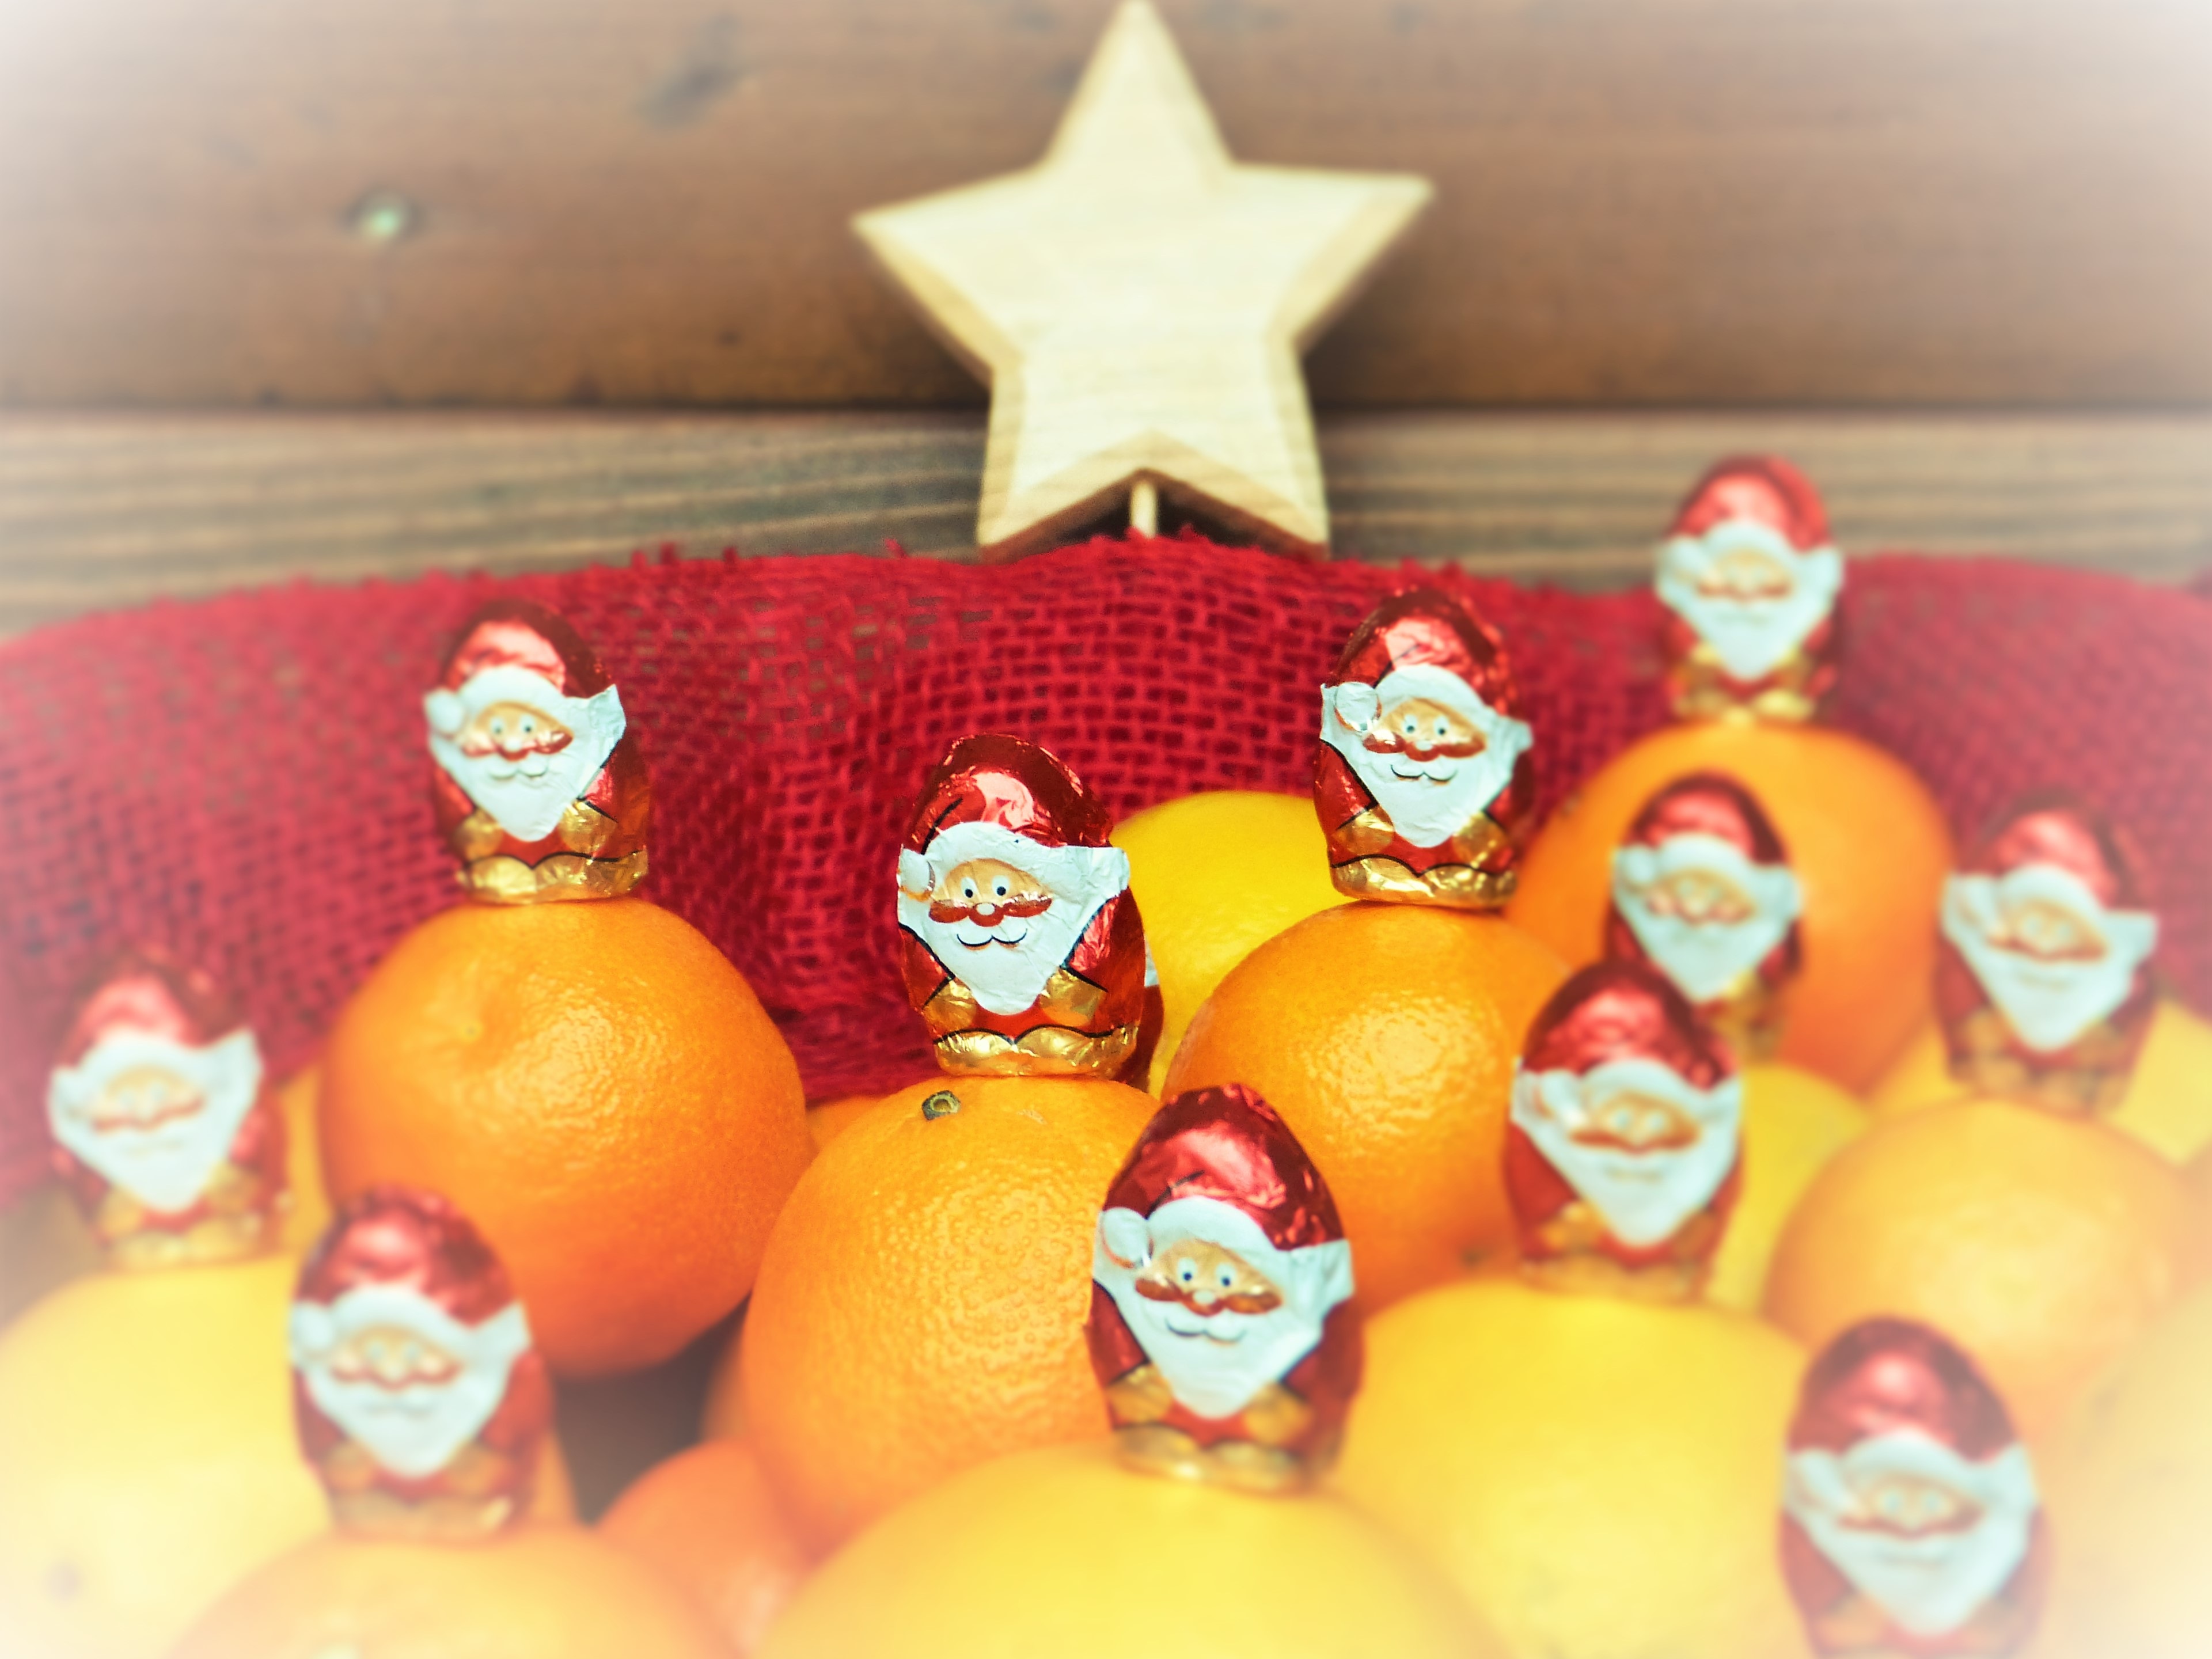
star, food, red, produce, color, yellow, chocolate, christmas, toy, advent, christmas decoration, team, december, oranges, santa claus, nicholas, tangerines, santa clauses, kollegenm